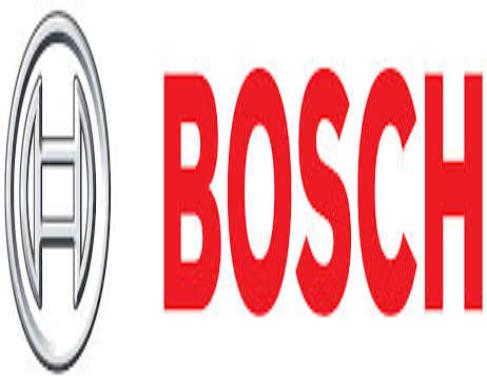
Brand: BOSCH
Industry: Others